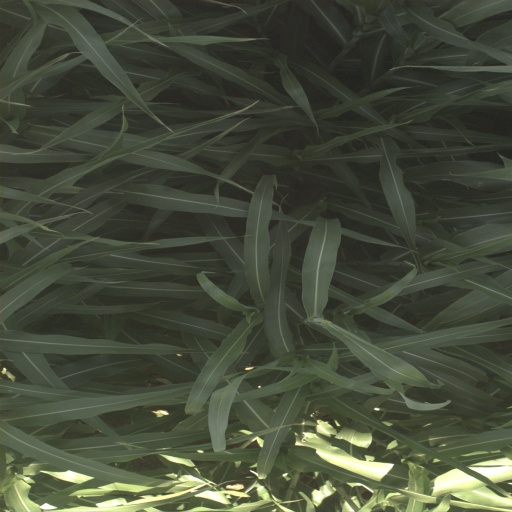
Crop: sorghum